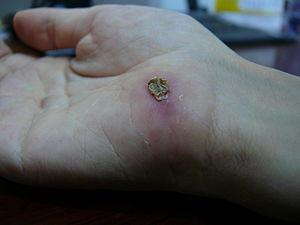
Développement d'une cicatrice